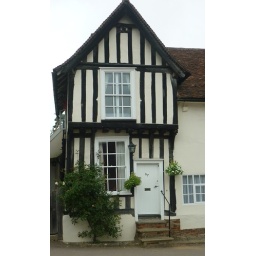
Little black and white house in Lavenham.